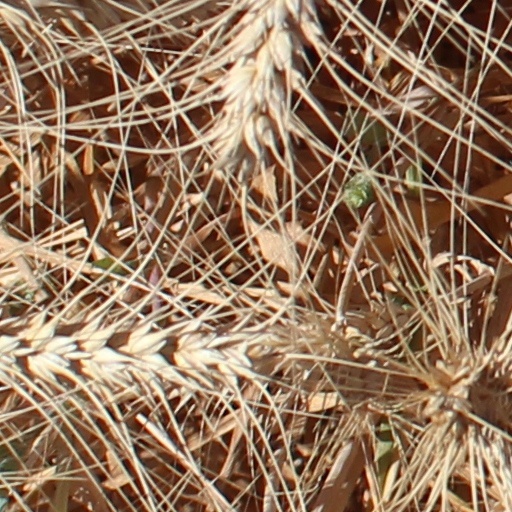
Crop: wheat